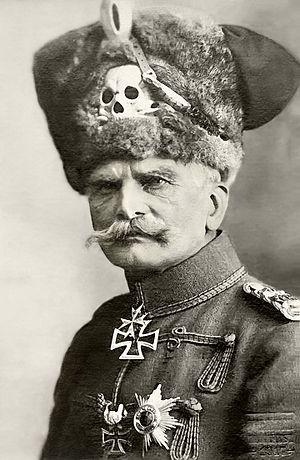
… dans l'uniforme du 1er corps-Hussars-Regiment, le soi-disant «Totenkopfhusaren», probablement après la conquête de Belgrade en octobre 1915Српски / srpski: Фотографије које приказују напад на Београд 1914. године којим је започео Први светски рат, и немачко заузеће града у јесен 1915. године"